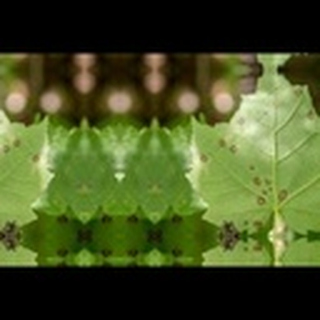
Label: cotton_target_spot